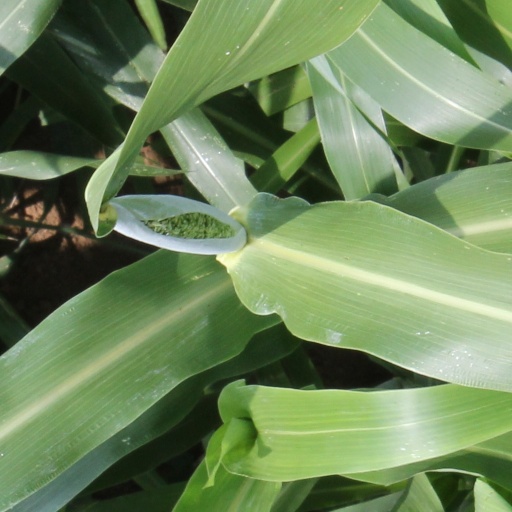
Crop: sorghum